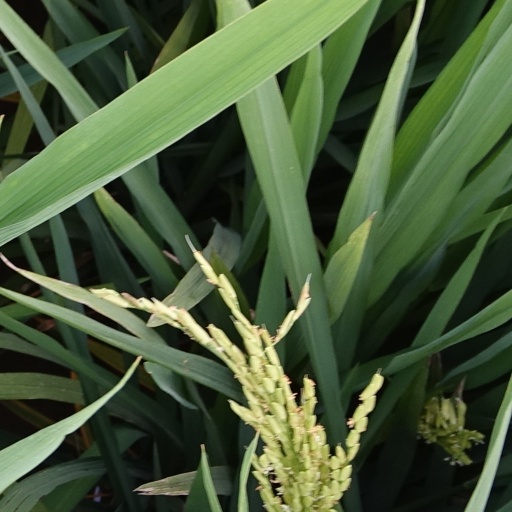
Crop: rice